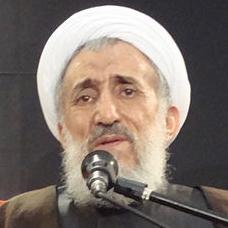
Age: 59